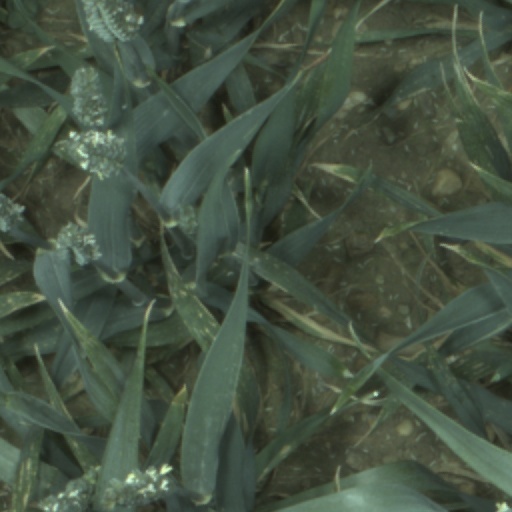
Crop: wheat